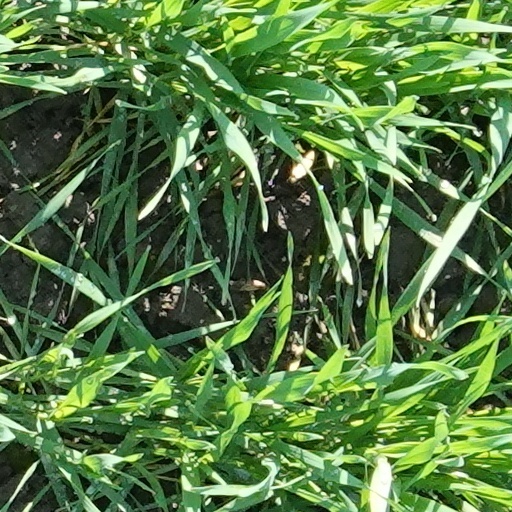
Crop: wheat